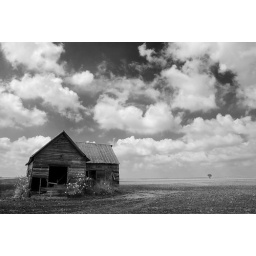
This old house in southwest Oklahoma caught my attention. The current residents are two large beautiful white owls.